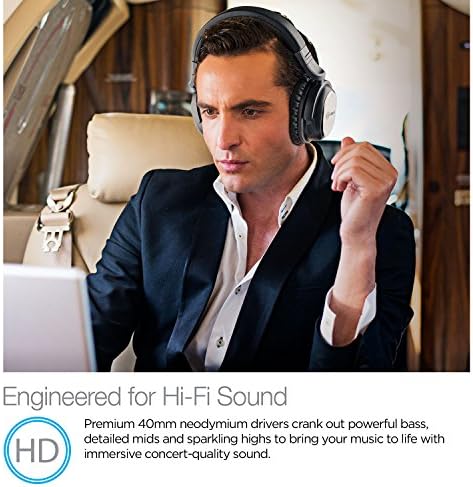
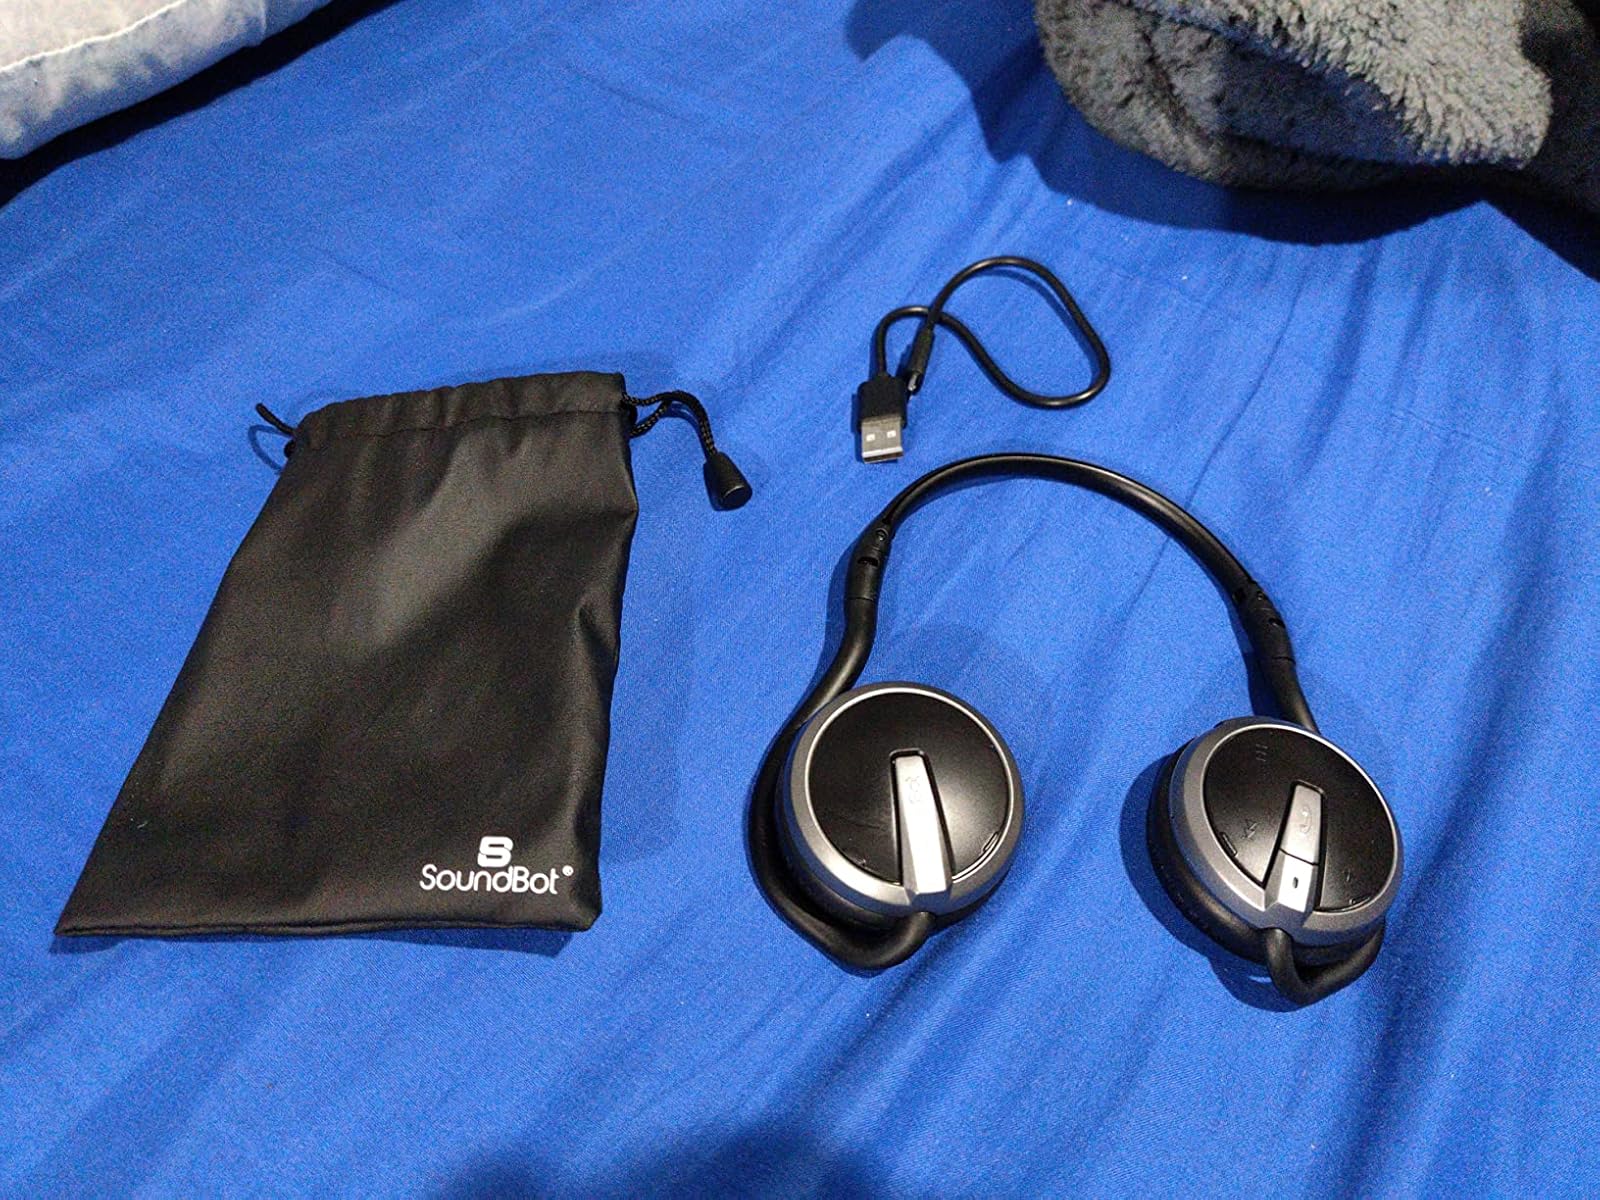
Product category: headphones
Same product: no